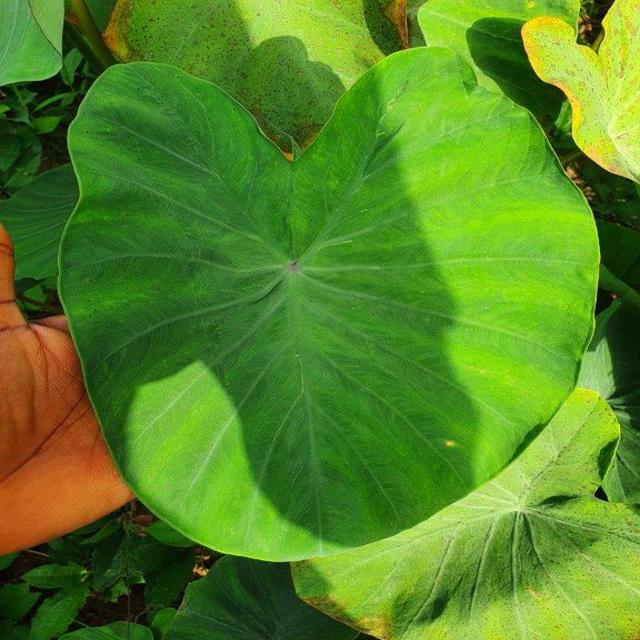
Label: Healthy